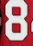
Number: 8